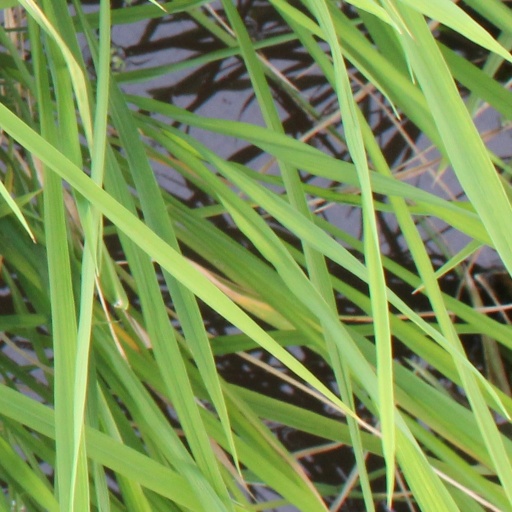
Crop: rice